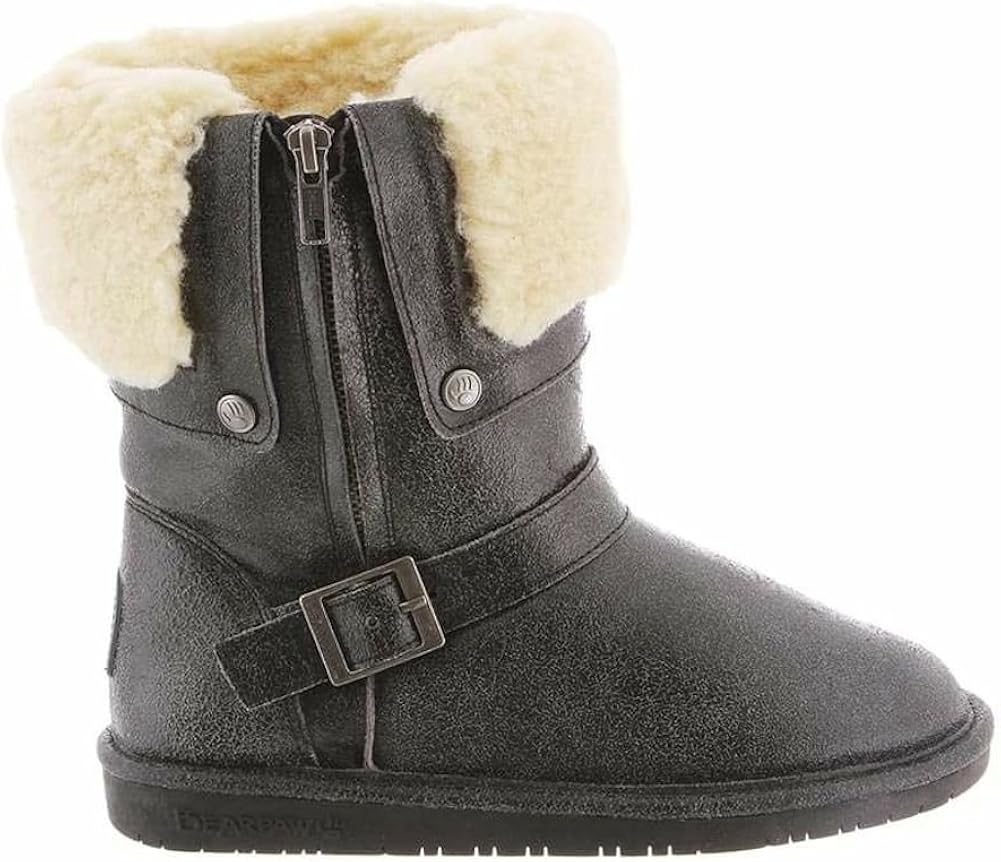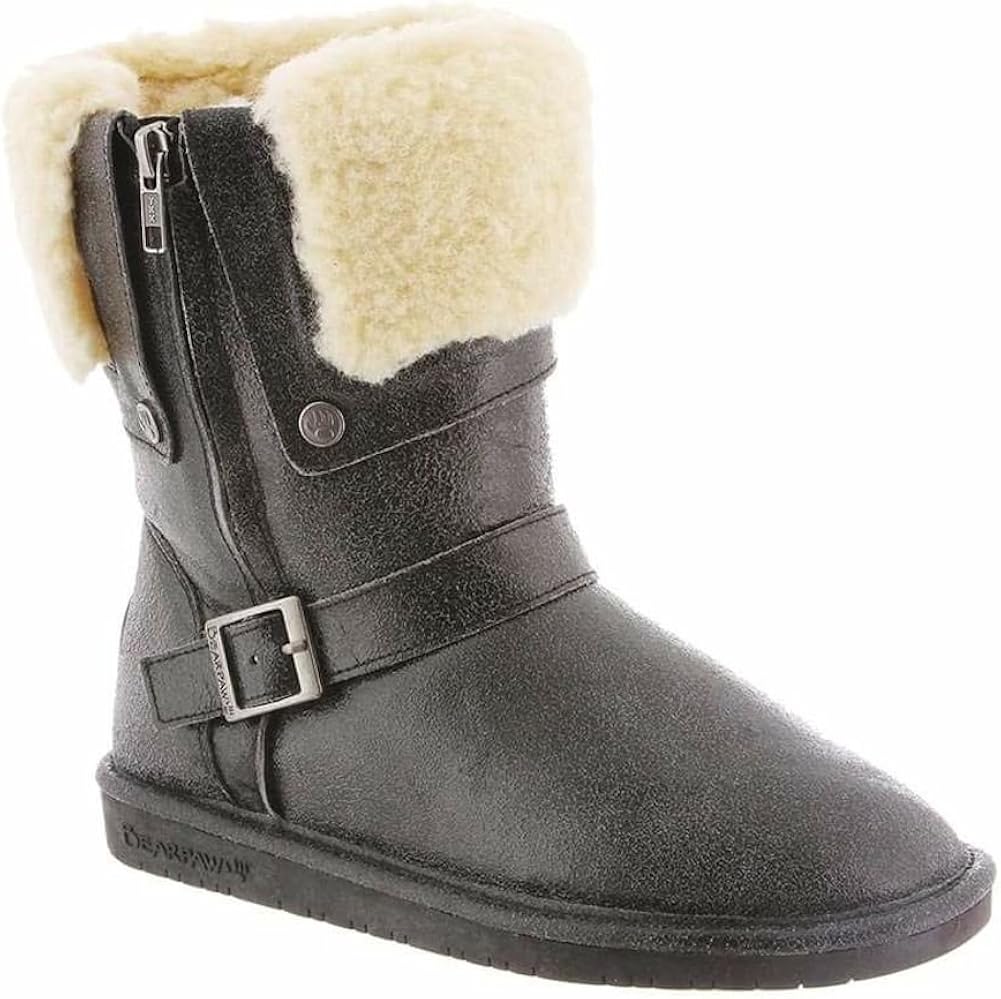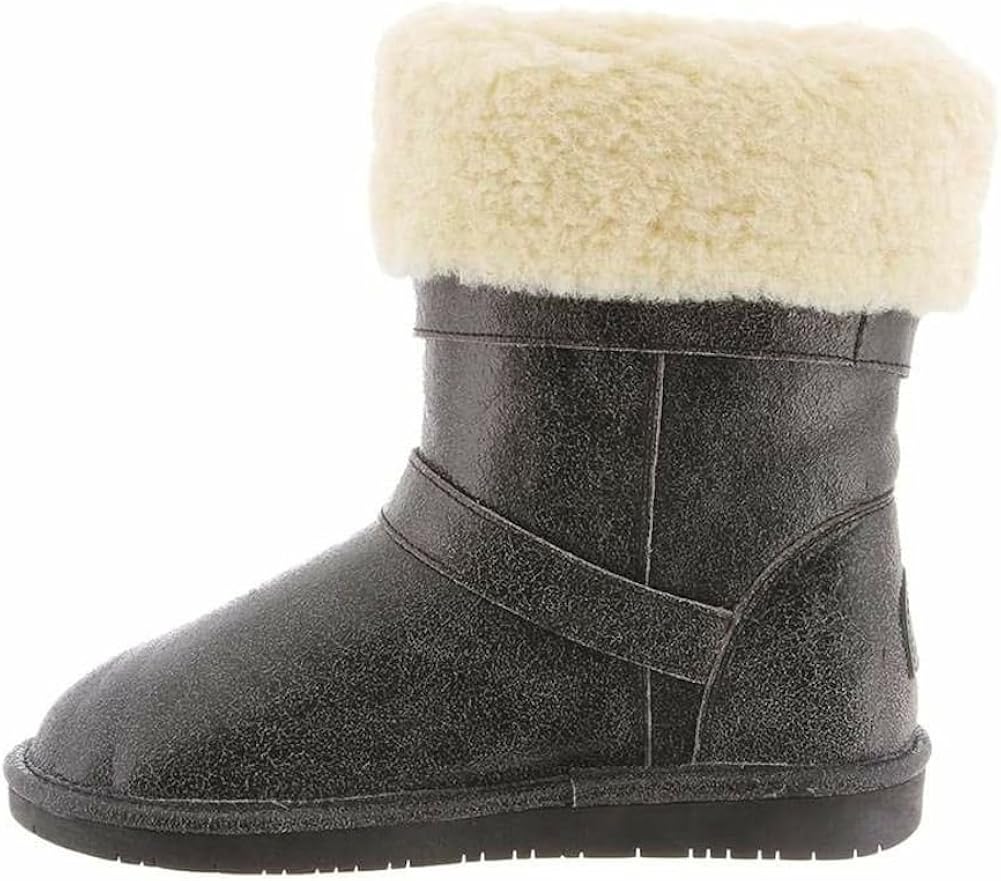
BEARPAW Womens Boots Black Distressed 8 Inch
Category: AMAZON FASHION
Your jeans are going to thank you when you slip on our interpretation of the bomber boot. The Madison is designed with distressed suede or faux leather upper with wool blend collar and YKK zipper. The details give it a gorgeous mix of rugged and feminine. Inside is our wool blend lining, sheepskin footbed and classic low profile TPR outsole.
Features: 100% Suede | Rubber sole | Shaft measures approximately 8 from arch | 8" tall Distressed Black | Distressed suede | Wool blend collar with YKK zippe | Bearpaw branded buckle and rivets | Wool blend lining with sheepskin footbed Classic low profile TPR outsole